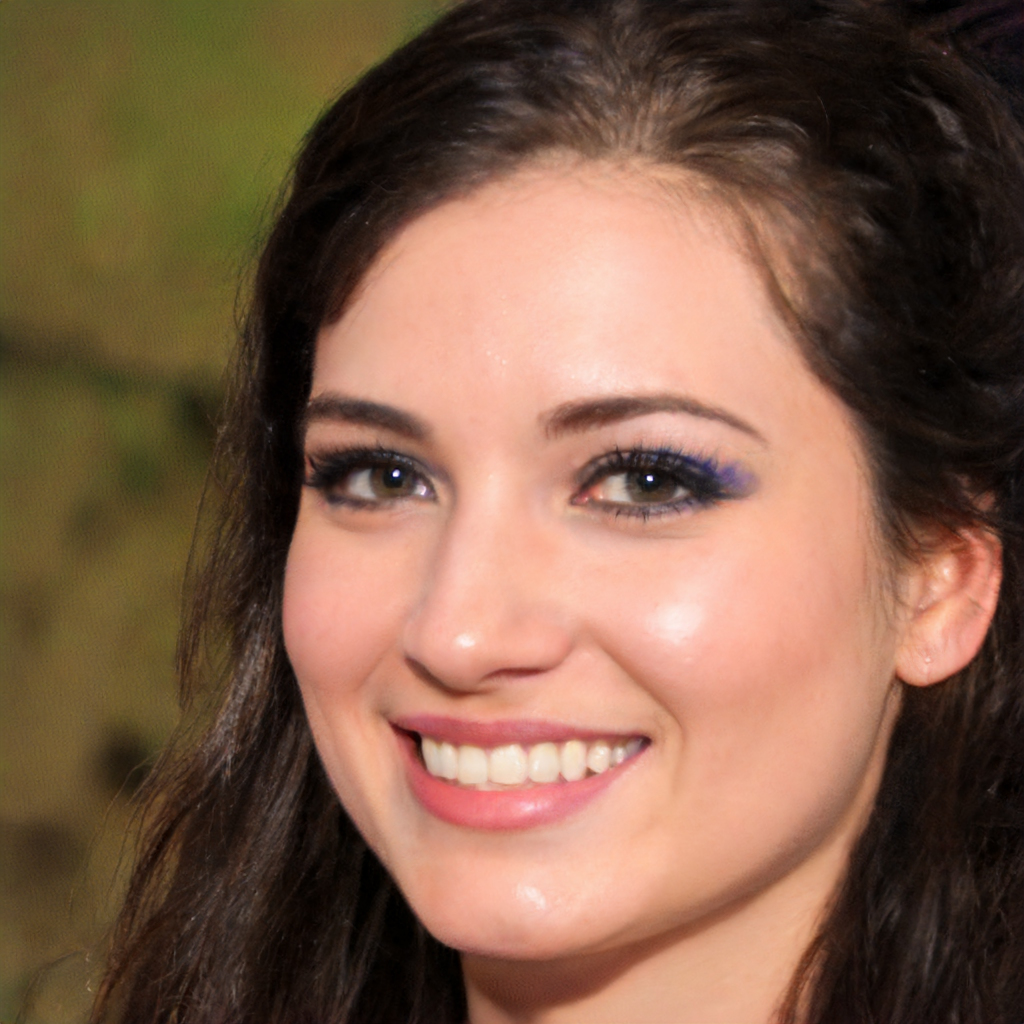
Gender: Female